Wewelsburg

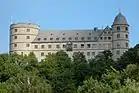
Wewelsburg, seen from the Alme valley

Wewelsburg is a Renaissance castle located in the village of Wewelsburg, which is a district of the town of Büren, Westphalia, in the "Landkreis" of Paderborn in the northeast of North Rhine-Westphalia, Germany. The castle has a triangular layout, with three round towers connected by massive walls. After 1934 it was used by the SS under Heinrich Himmler and was to be expanded into a complex which would serve as the central SS cult-site.